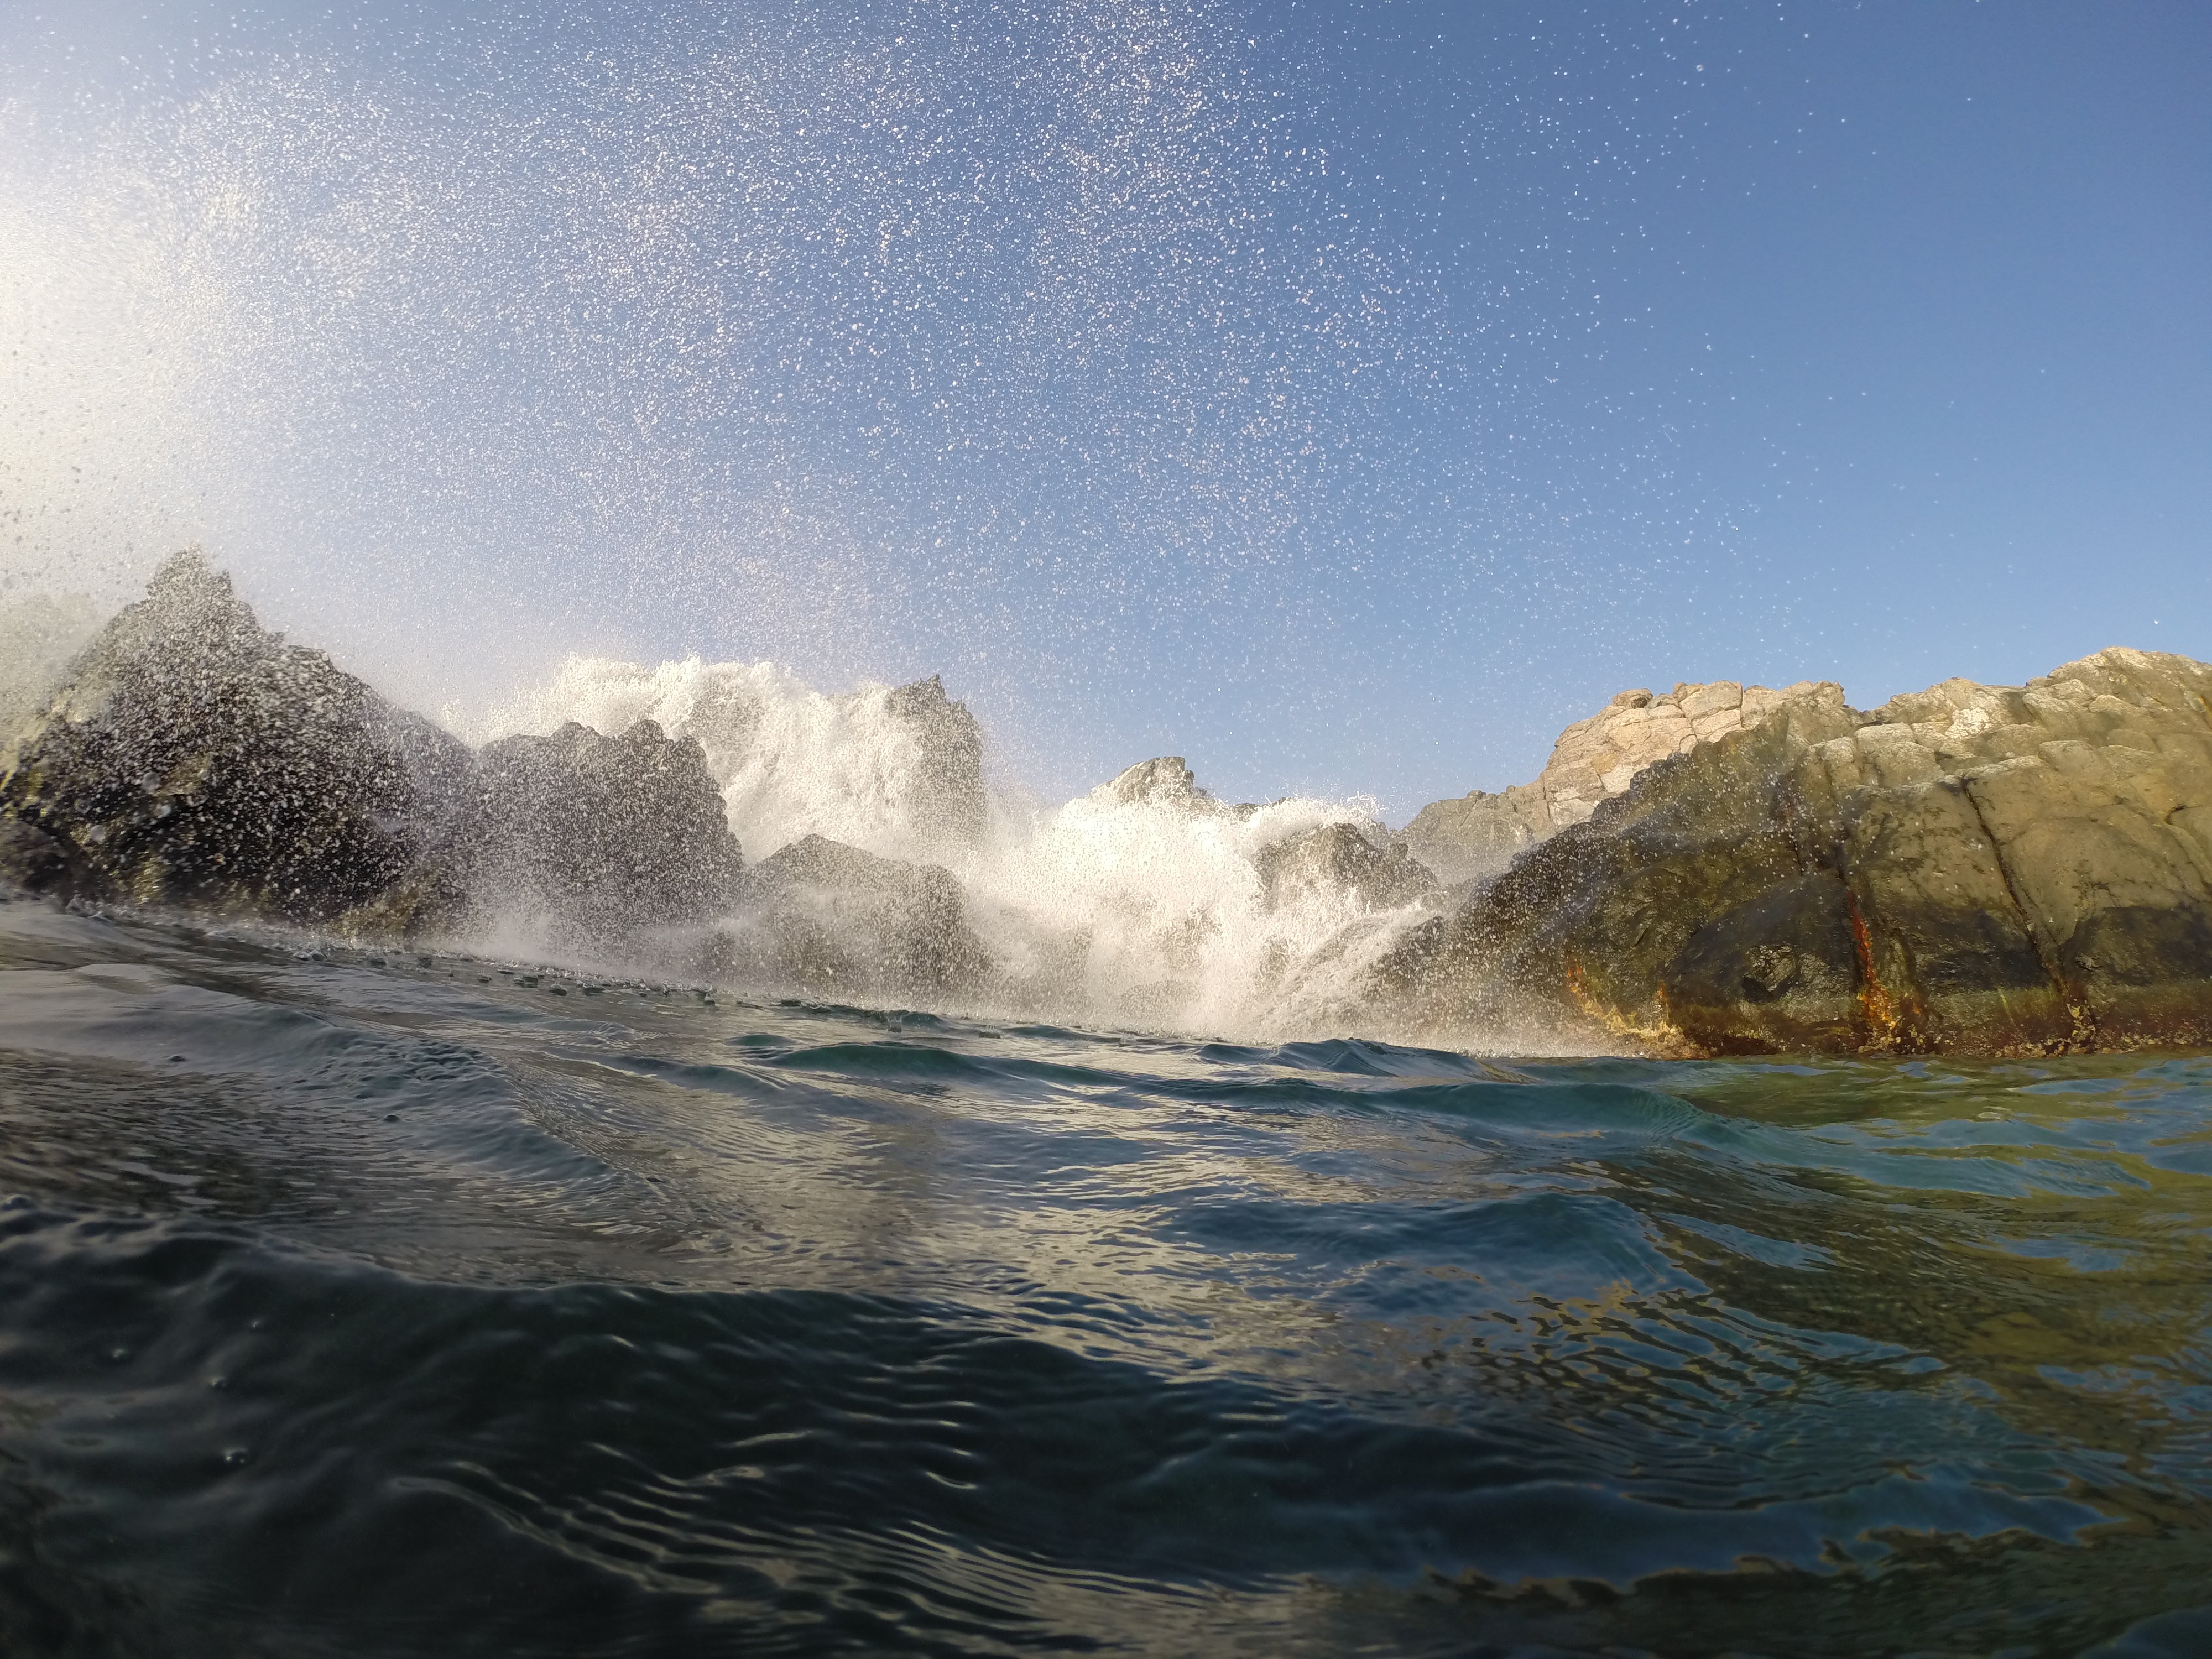
beach, sea, coast, water, rock, ocean, shore, wave, river, splash, bay, rapid, terrain, body of water, drops, caribbean, wind wave